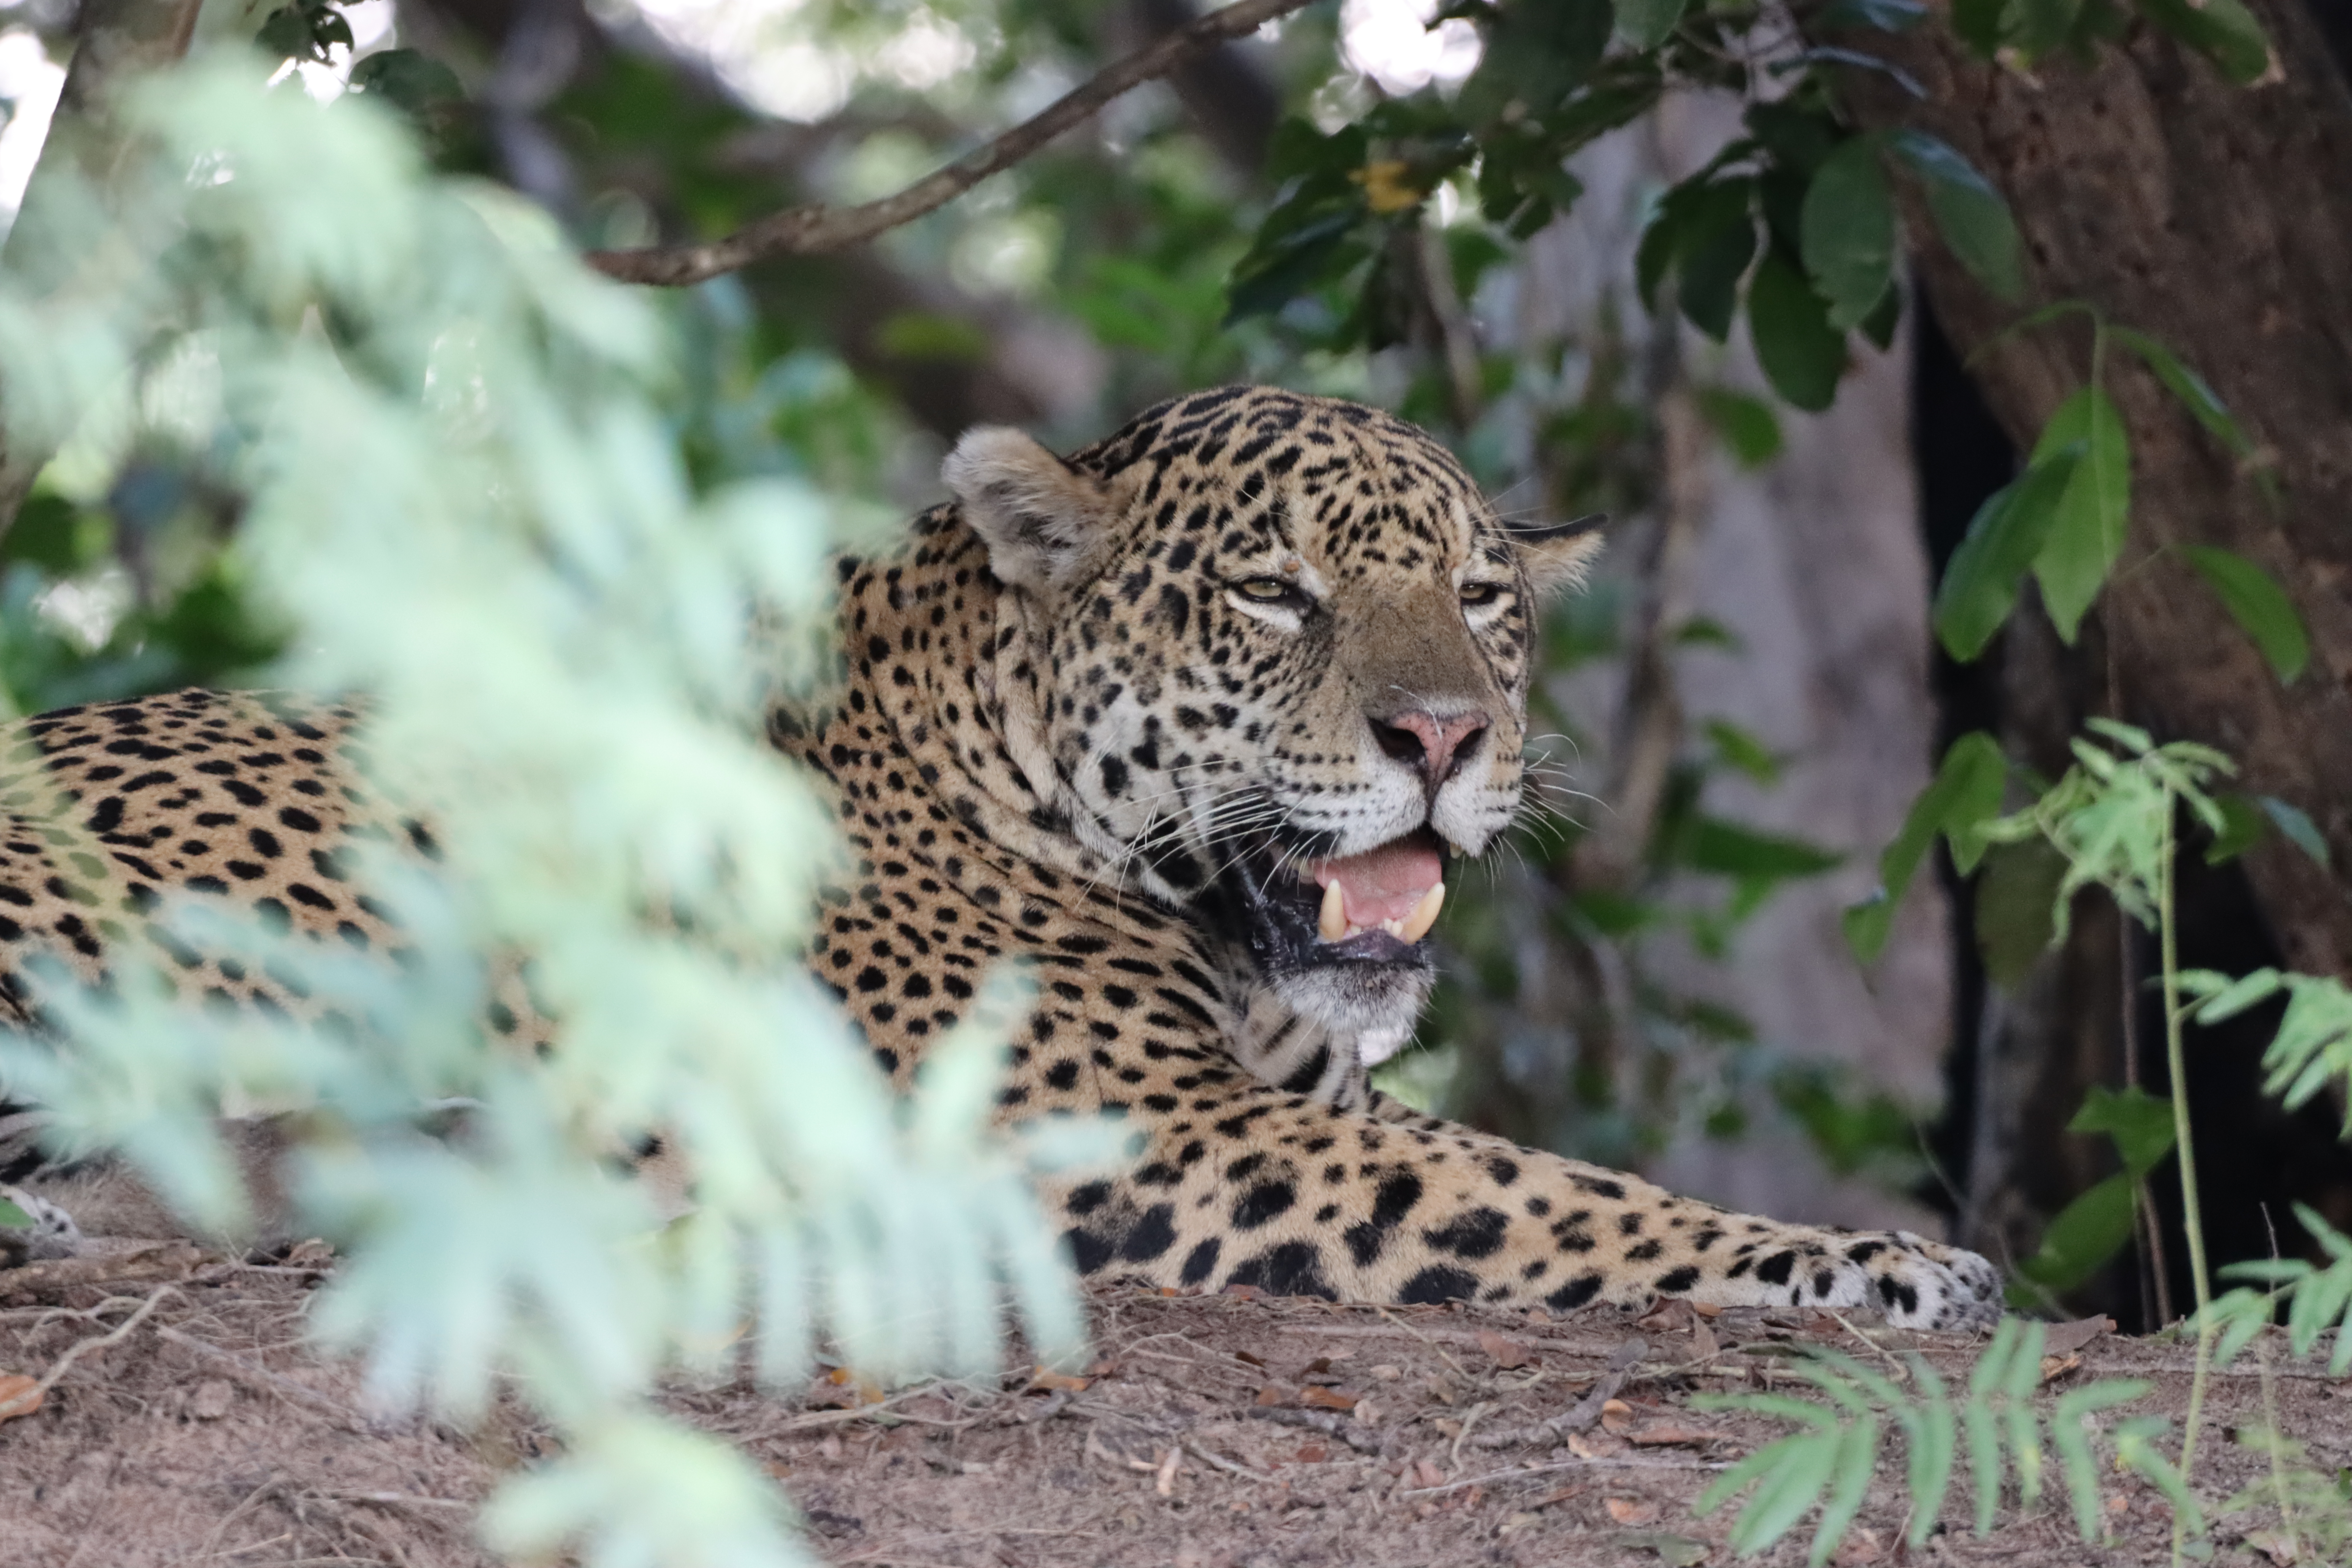
Jaguar: Bagua